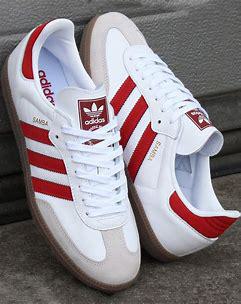
Brand: Adidas
Model: Samba OG